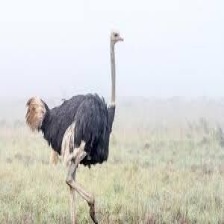
Species: OSTRICH
Scientific name: STRUTHIO CAMELUS